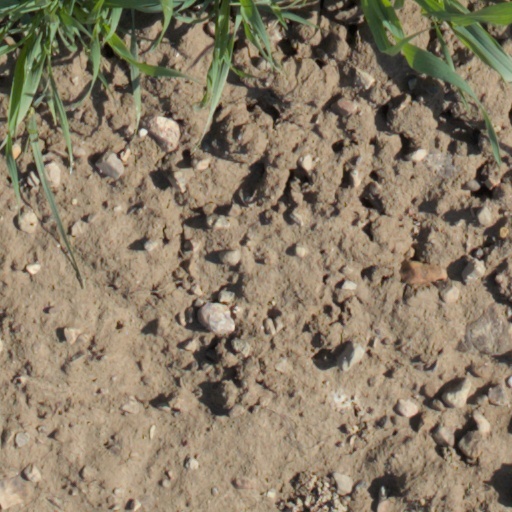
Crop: wheat